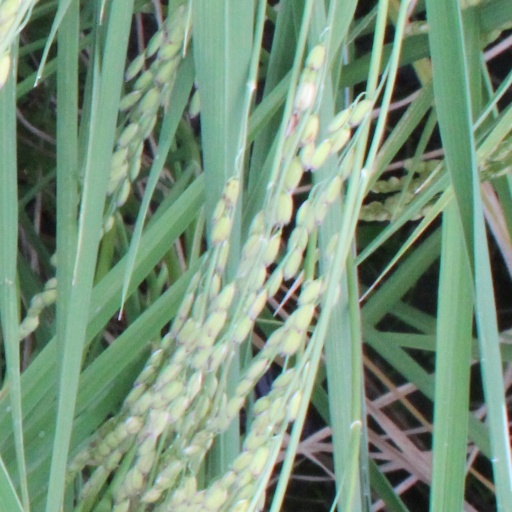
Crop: rice